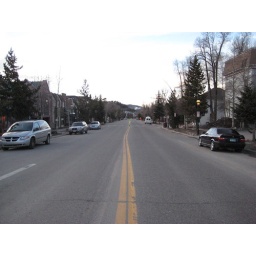
main street in breck after the mountain closed for the season